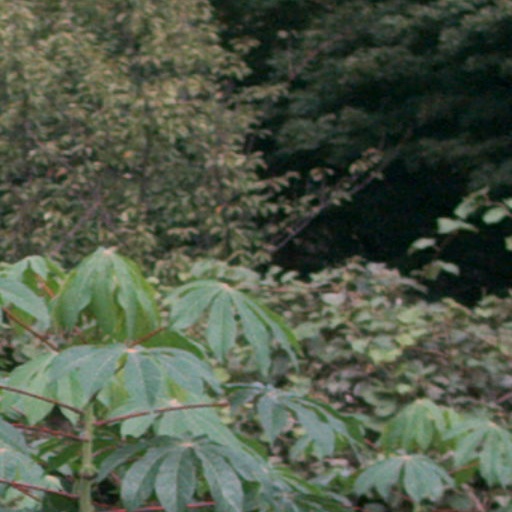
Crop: cassava